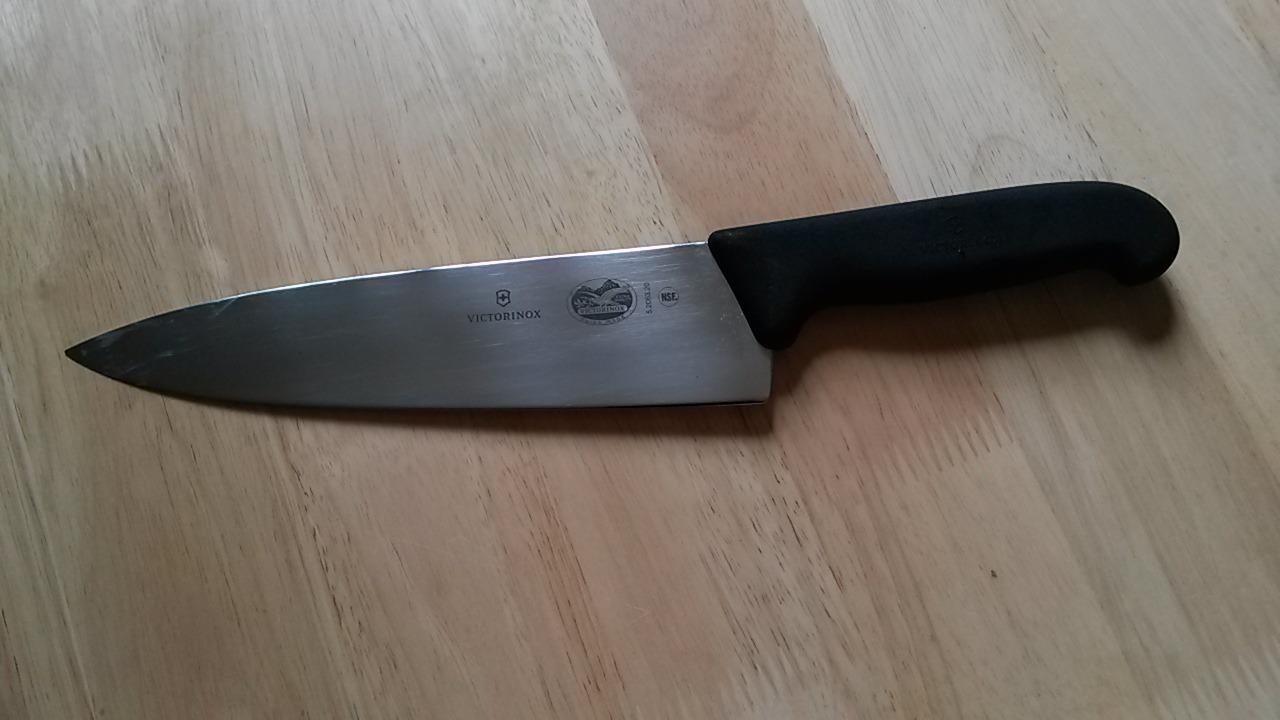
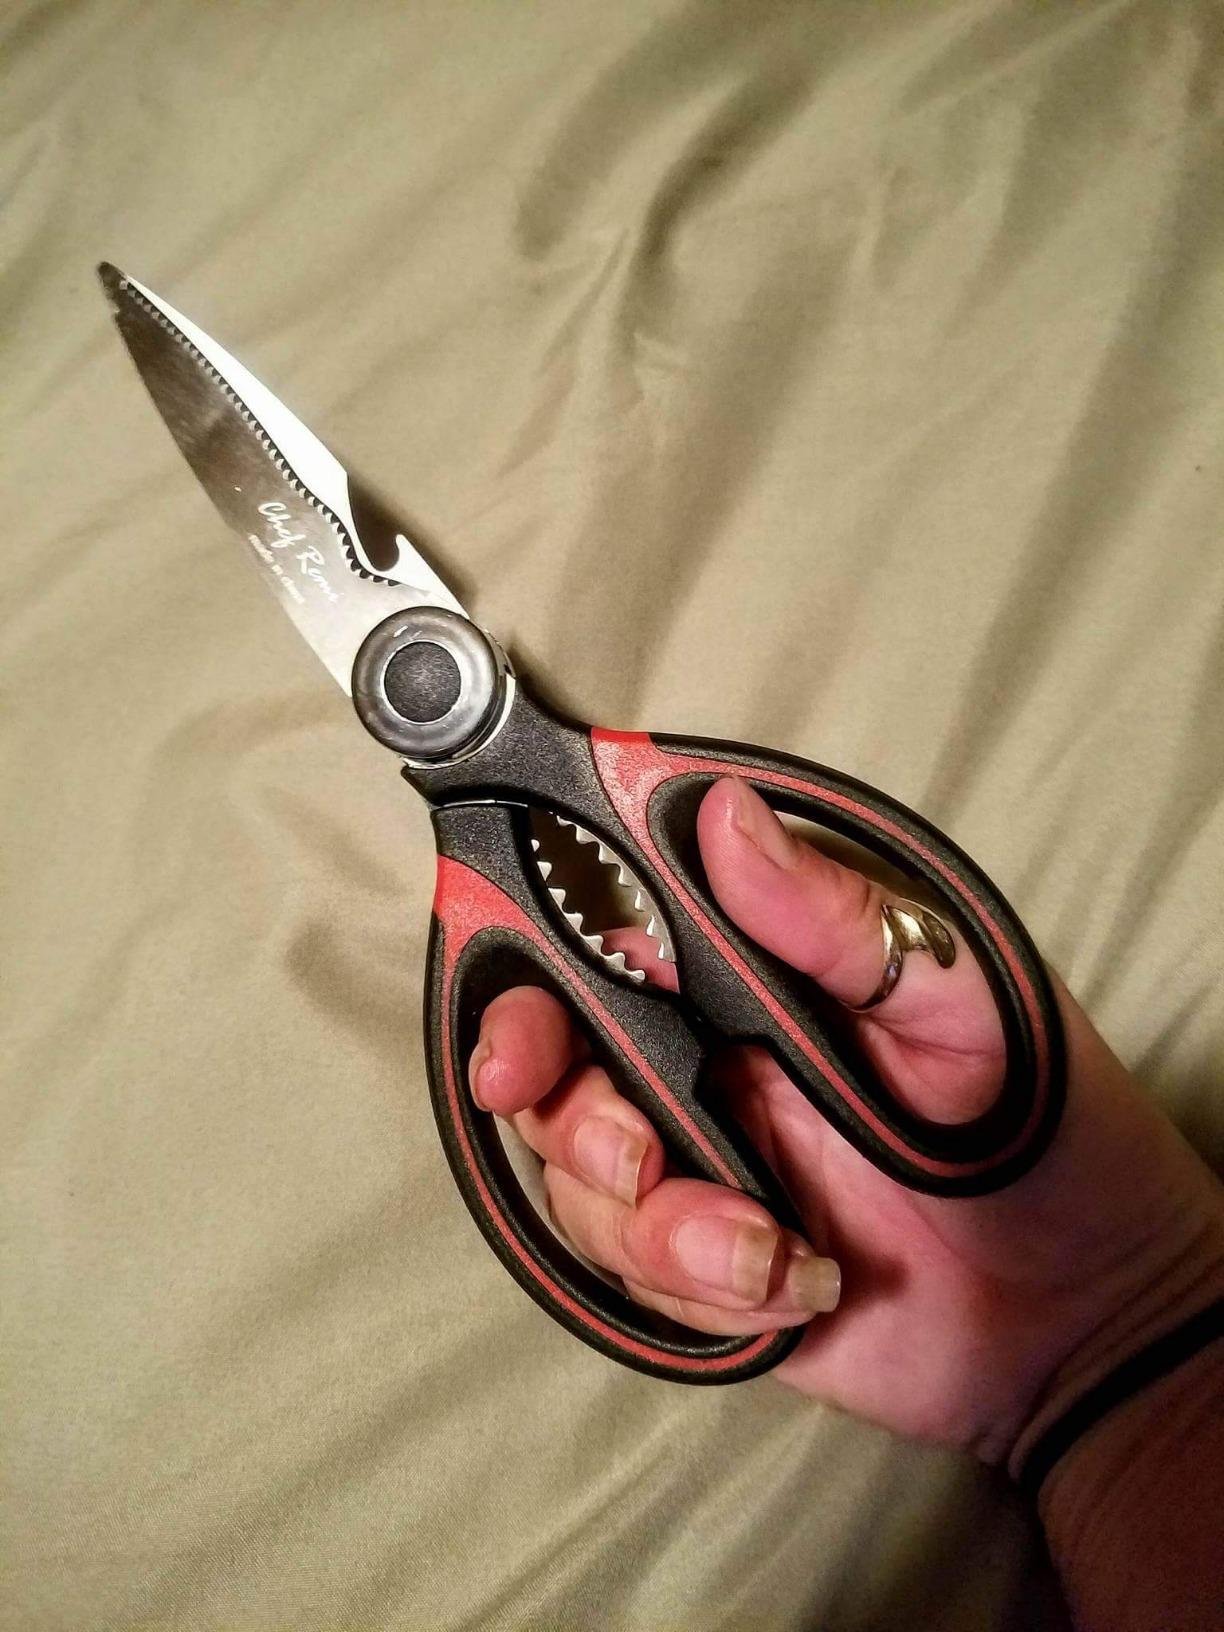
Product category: items_knife
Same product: no